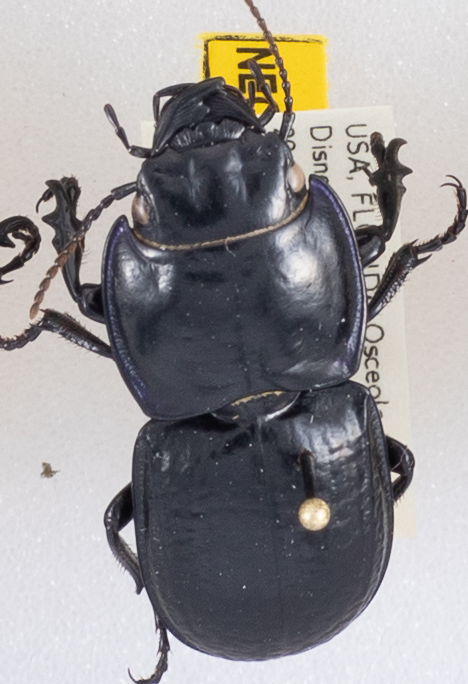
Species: Pasimachus sublaevis
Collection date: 2019-10-08
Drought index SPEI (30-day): -2.09
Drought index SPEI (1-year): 0.184
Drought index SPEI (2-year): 0.8